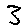
Label: 3